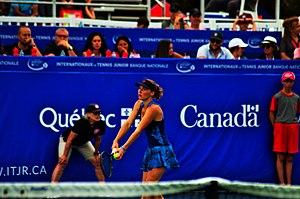
canada, Finale itf junior J1, Repentigny
Carole Monnet, née le 1ᵉʳ décembre 2001 à Boyarka en Ukraine, est une joueuse de tennis professionnelle française.
Repentigny est une ville du Québec, située dans la municipalité régionale de comté de L'Assomption dans la région administrative de Lanaudière. Sise à l'embouchure de la rivière L'Assomption, cette ville est la 13ᵉ ville en importance au Québec selon sa population.